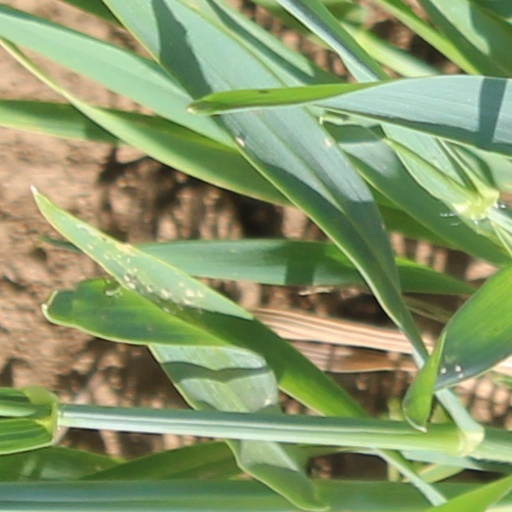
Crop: wheat